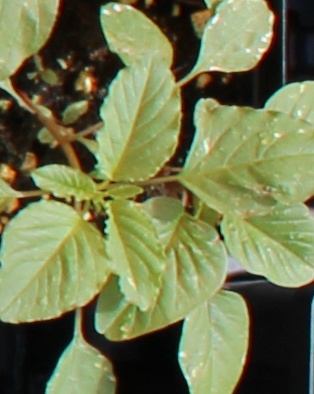
Label: Palmer Amaranth